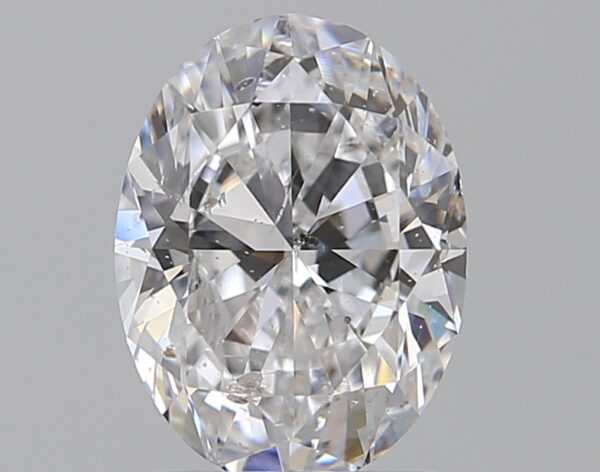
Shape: oval
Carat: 1.5
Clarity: SI2
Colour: D
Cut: VG
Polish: EX
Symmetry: VG
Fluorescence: F
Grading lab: GIA
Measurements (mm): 8.48 x 6.34 x 3.99